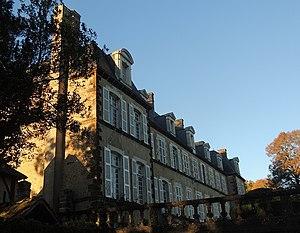
Château de Montmarin, facade avec les 2 ailes en saillie et la terrasse avec balustres
Cet article recense les monuments historiques de Loir-et-Cher, en France.
Sargé-sur-Braye est une commune française située dans le département de Loir-et-Cher, en région Centre-Val de Loire.